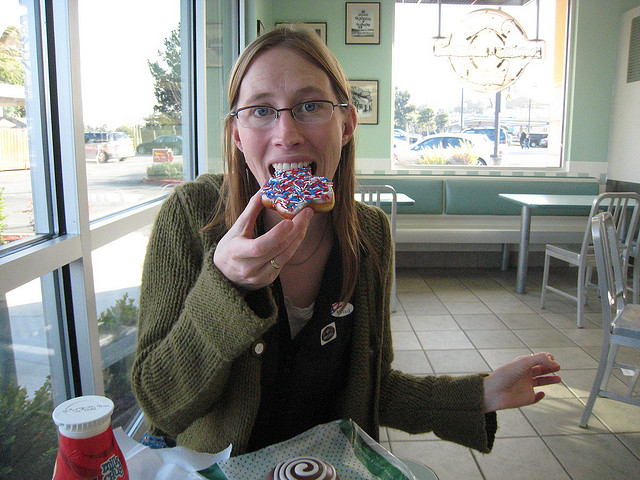
user: Given an image and a question. Answer the question in a short answer. Question: What do you call the multicolored topping on this woman's food? Short Answer:
assistant: sprinkle